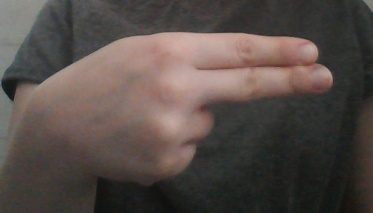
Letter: ain